Anti-war protests in Russia (2022–present)

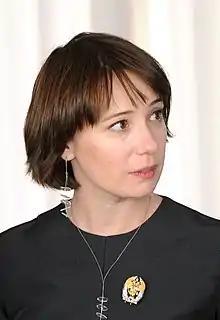
Russian actress Chulpan Khamatova, known for her roles in "Good Bye, Lenin!" and "Petrov's Flu", was forced to leave Russia after signing an anti-war petition

On 1 March, reports and photographs appeared in social media, also republished and confirmed by "Novaya Gazeta", showing primary school children behind bars, arrested by police in Moscow for laying flowers at the Ukrainian embassy and holding signs saying the repeated "No to war". A special detention center set up in Yekaterinburg ran out of room for prisoners arrested from protests.